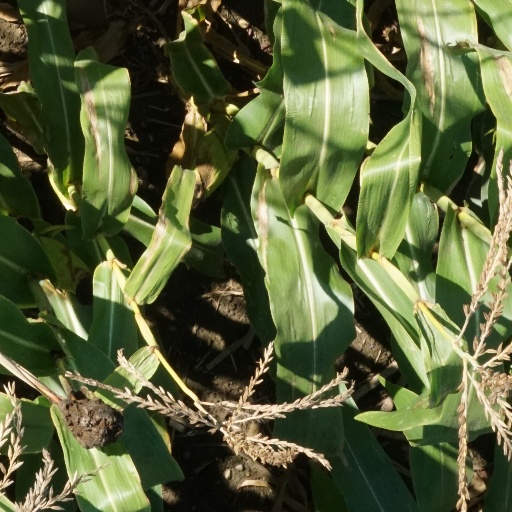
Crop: maize; corn